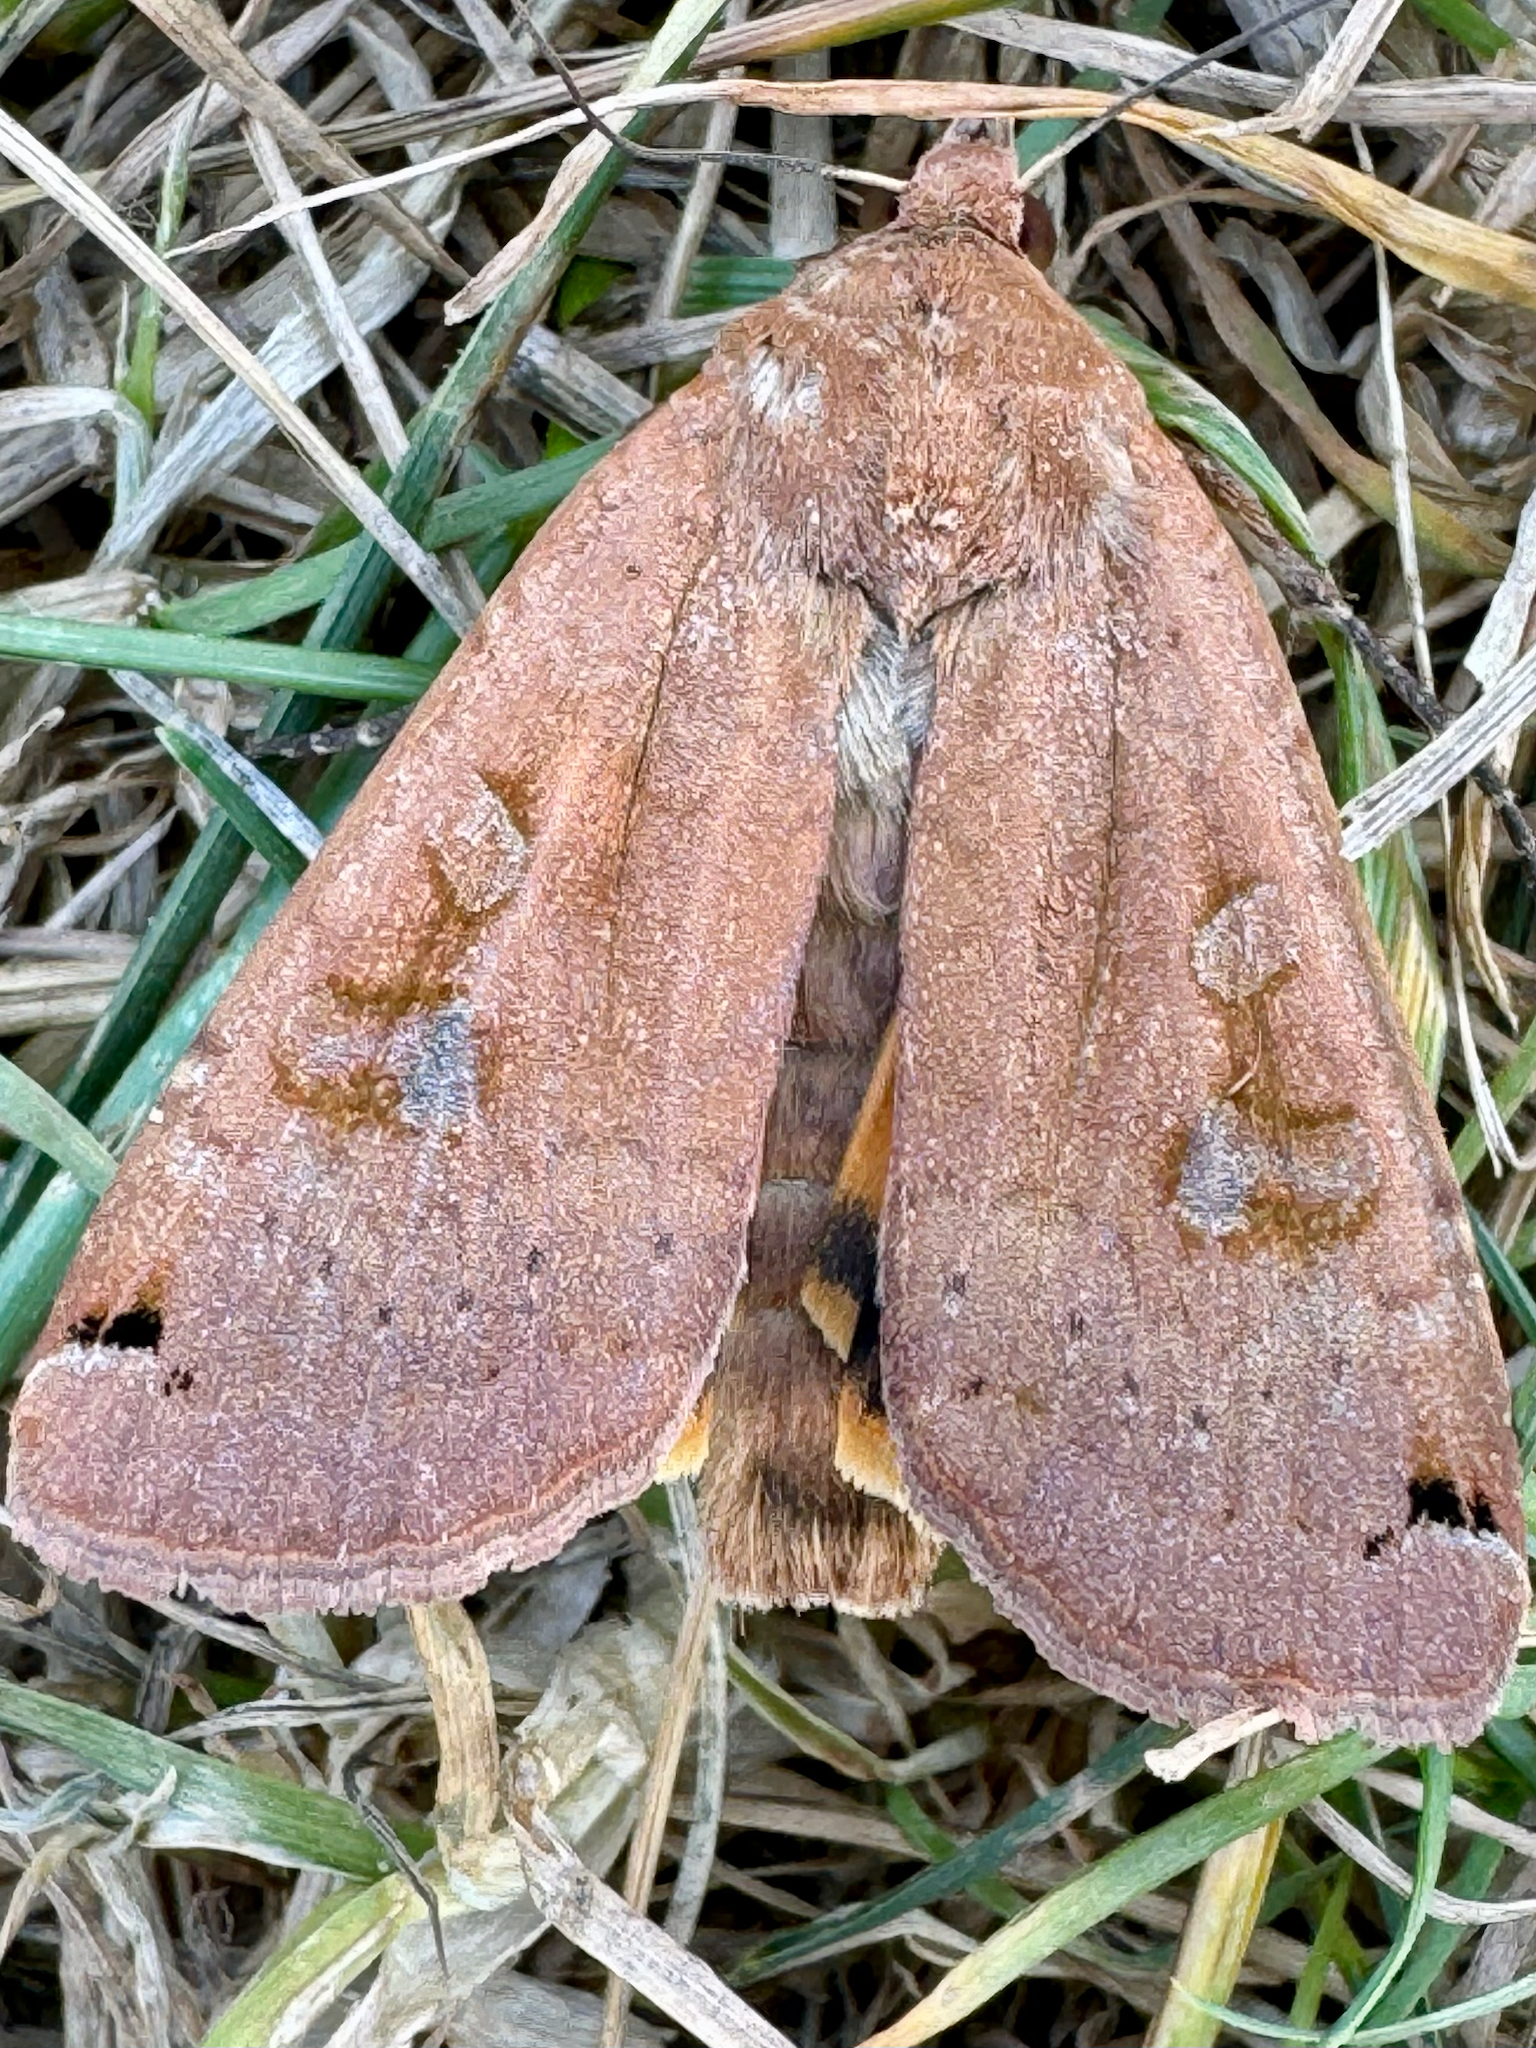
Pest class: cutworms